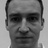
Emotion: neutral